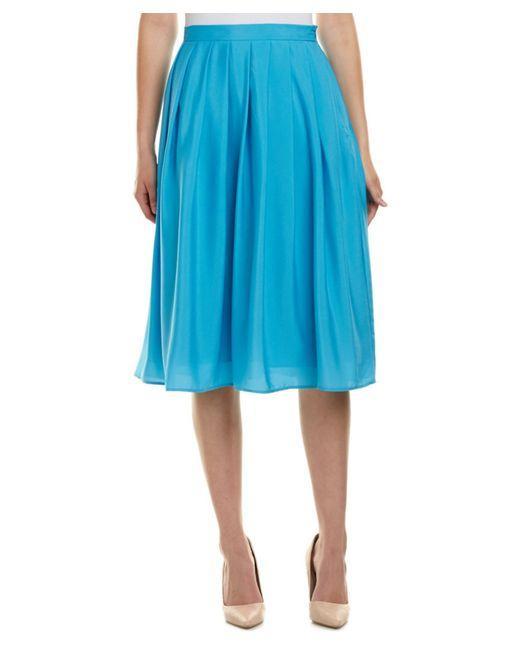
Loose Fit stylischer blauer Rock für Damen